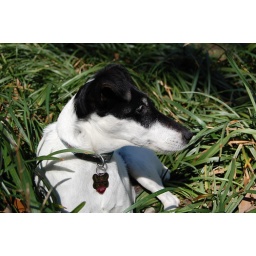
Basking in the sun in her favorite spot: the monkey grass. All the monkey grass in my yard is flat now, thanks to her.